Kiko Boksingero

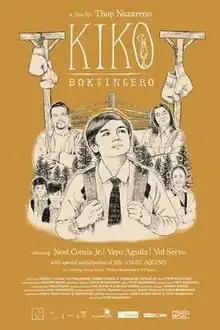
Theatrical Movie Poster

Kiko Boksingero is a 2017 Philippine independent film starring Noel Comia Jr., and directed by Thop Nazareno. It won the awards for Best Actor (Noel Comia Jr.), Best Supporting Actress (Yayo Aguila), and Best Original Music Score (Pepe Manikan) at the 2017 Cinemalaya Film Festival.